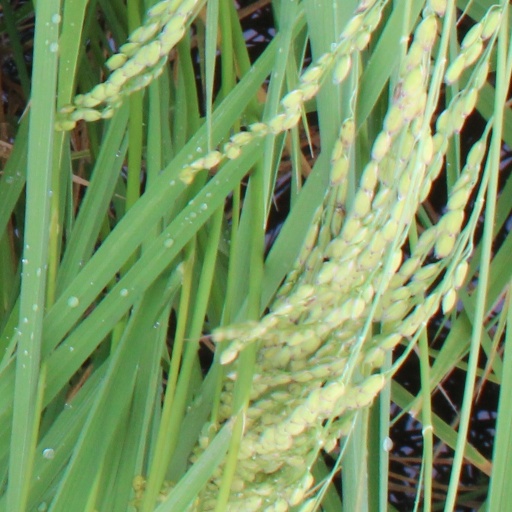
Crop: rice